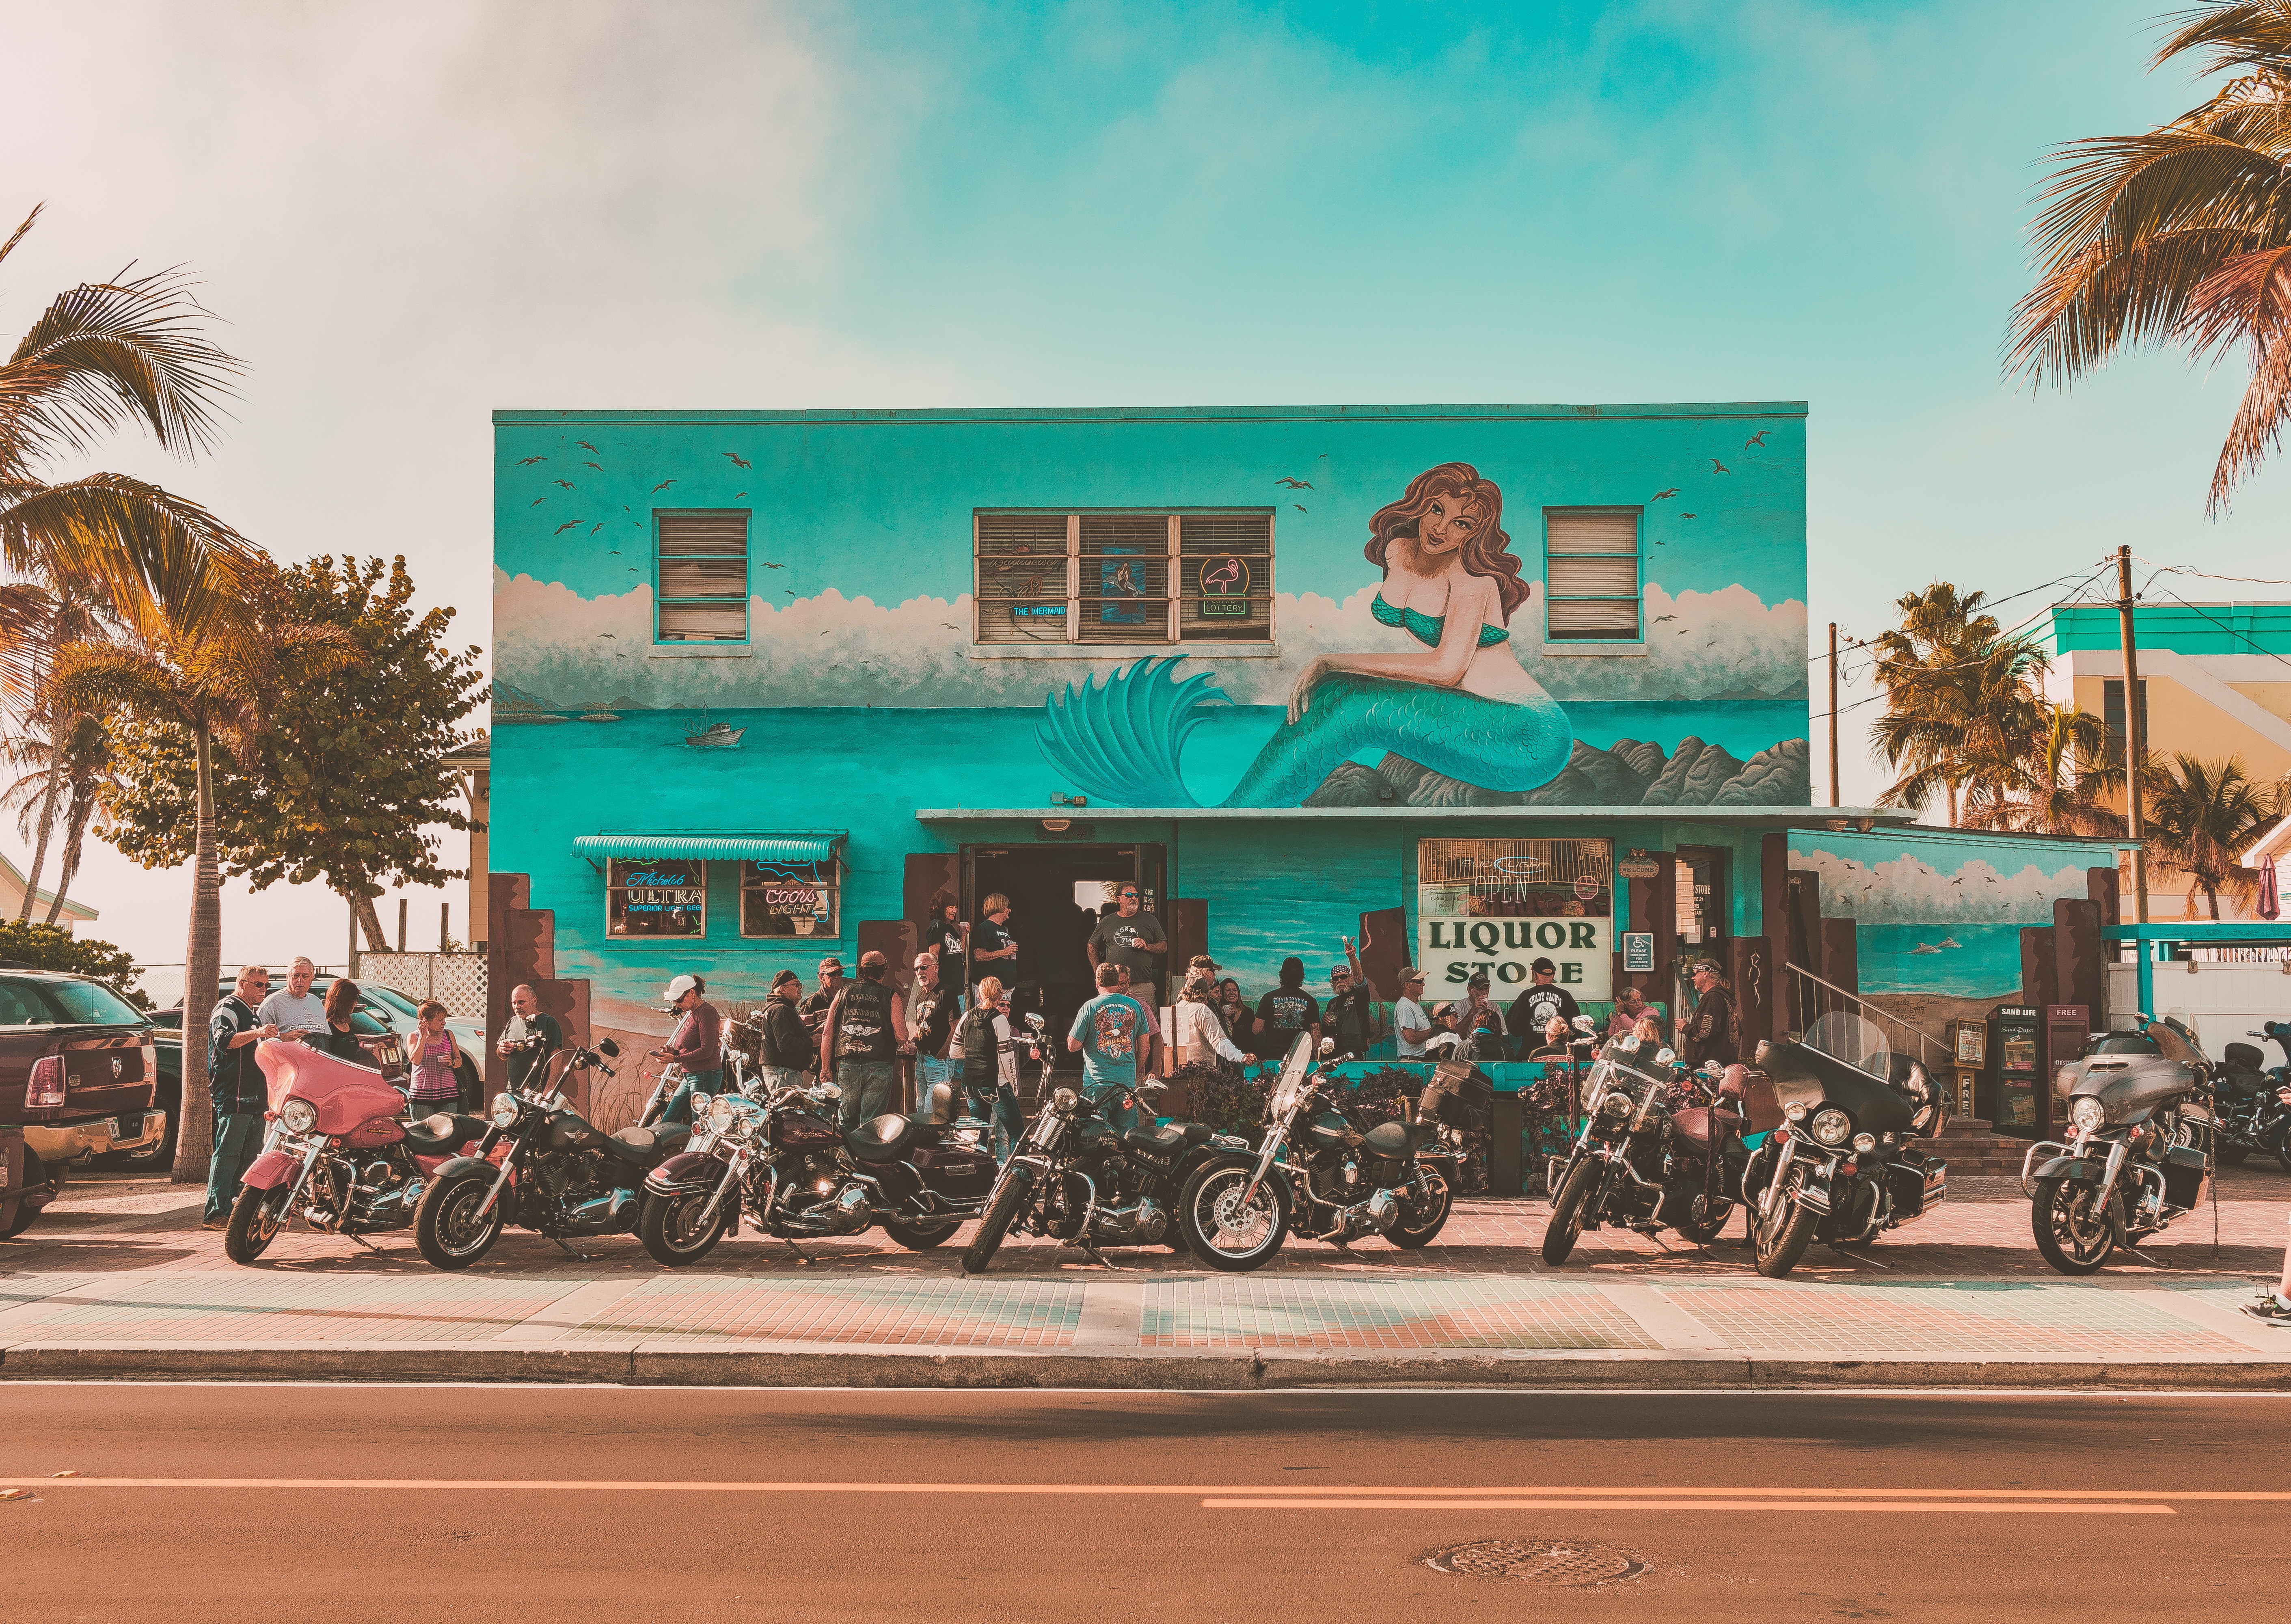
person, palm tree, bike, advertising, bar, vehicle, motorcycle, mural